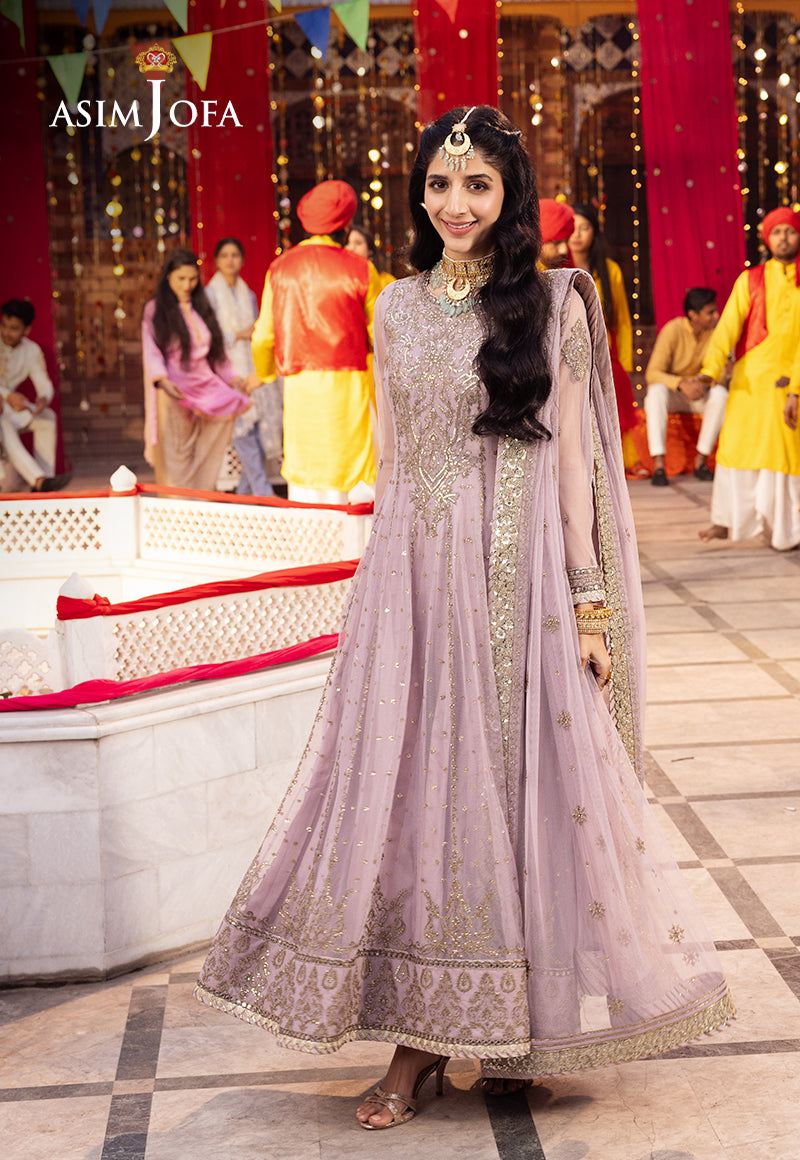
lavender embroidered anarkali wedding dress